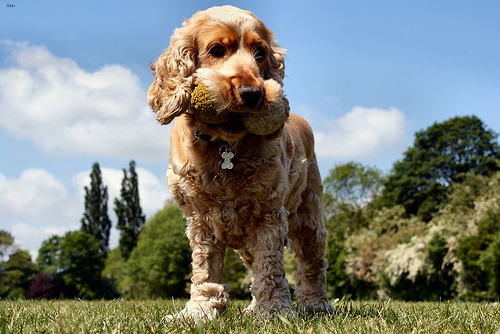
Breed: english cocker spaniel